Dophla evelina

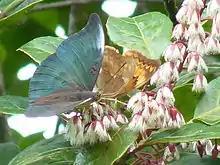
Redspot duke with Tamil yeomen in Kudremukha National Park, Karnataka

Larva: The larva of "D. e. laudabilis" feeds on "Diospyros candolleana" (Ebenaceae), and is green with a vinaceous (red-wine color) dorsal patch on each segment, enclosing a whitish dark-centred eyespot. These patches vary in size, those on the fourth, seventh and tenth segments being usually the largest, and those on the fifth and sixth small or obsolete.